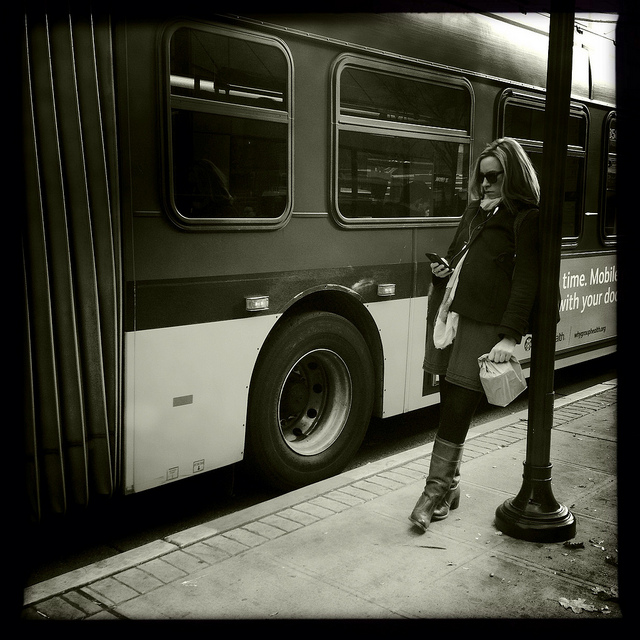
Lady leaning against a pole looking at cel phone next to a train.

A woman leans against a pole, waiting for the bus.

A woman is waiting next to a bus.